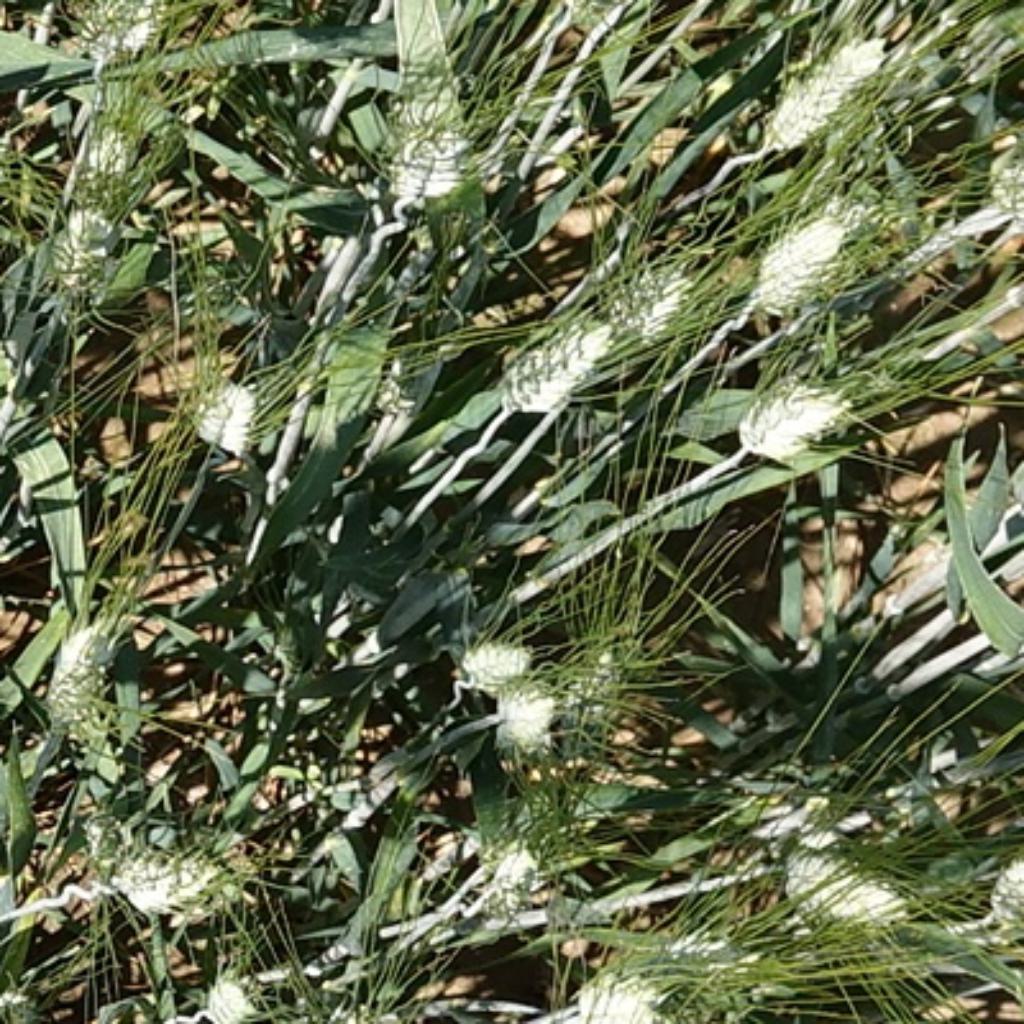
Country: France
Location: Gréoux
Wheat development stage: Filling